Immortality (video game)

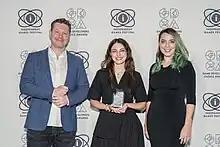
Barlow, Natalie Watson and Connor Carson receiving the Innovation Award for "Immortality" at GDC 2023

Barlow had announced "Immortality" as "Project Ambrosio" in 2020 and had blogged about its development over the year. His writing suggested that the game may have more of a horror-themed nature than his previous games, along with several passages marked as if classified or redacted information. Barlow brought on three additional screenwriters for the game: Allan Scott, Amelia Gray, and Barry Gifford.